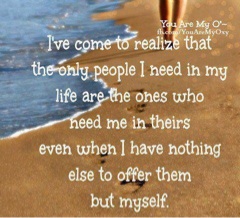Question: Can you read this picture?
Answer: yes